Solid acid

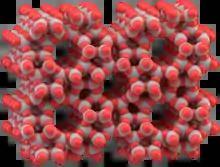
Zeolite, ZSM-5 is widely used as a solid acid catalyst.

Solid acids can be used as electrolytes in fuel cells.